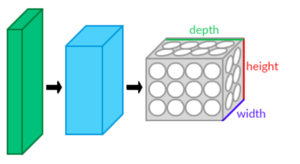
En apprentissage automatique, un réseau de neurones convolutifs ou réseau de neurones à convolution est un type de réseau de neurones artificiels acycliques, dans lequel le motif de connexion entre les neurones est inspiré par le cortex visuel des animaux. Les neurones de cette région du cerveau sont arrangés de sorte qu'ils correspondent à des régions qui se chevauchent lors du pavage du champ visuel. Leur fonctionnement est inspiré par les processus biologiques, ils consistent en un empilage multicouche de perceptrons, dont le but est de prétraiter de petites quantités d'informations. Les réseaux neuronaux convolutifs ont de larges applications dans la reconnaissance d'image et vidéo, les systèmes de recommandation et le traitement du langage naturel.